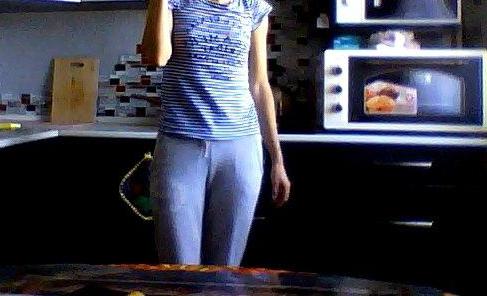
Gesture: no_gesture